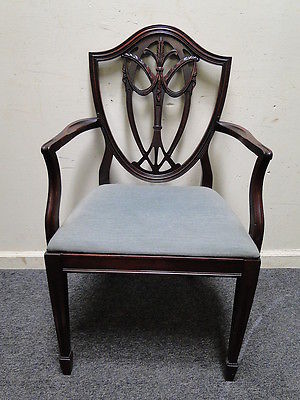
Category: chair